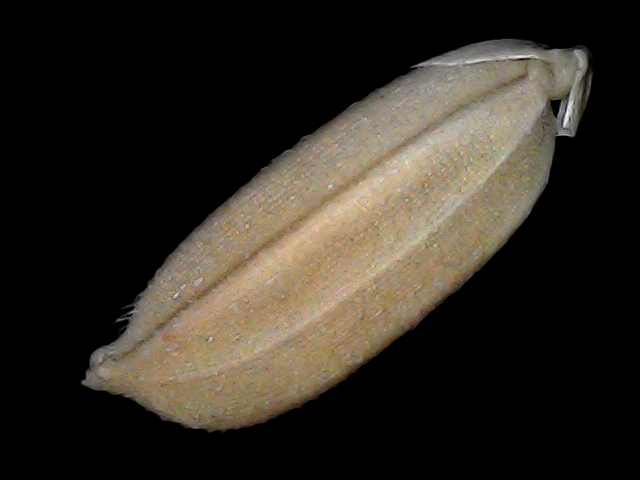
Rice variety: Br22